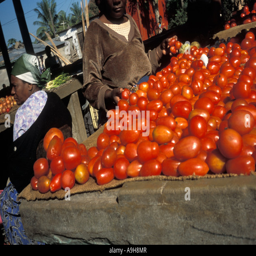
tomatoes for sale in a market place